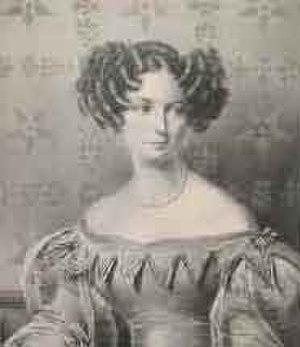
La princesse Wilhelmine-Louise d'Anhalt-Bernbourg est une princesse allemande.